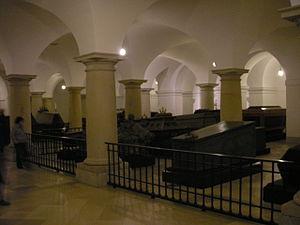
La cathédrale de Berlin est l'église principale protestante historique de Berlin située sur l'île aux Musées à Berlin-Mitte. Traduit en français comme cathédrale, l'église n'est pas une cathédrale dans le sens strict du mot car elle n'a jamais été le siège d'un évêché.